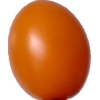
Label: tomato_cherry_orange